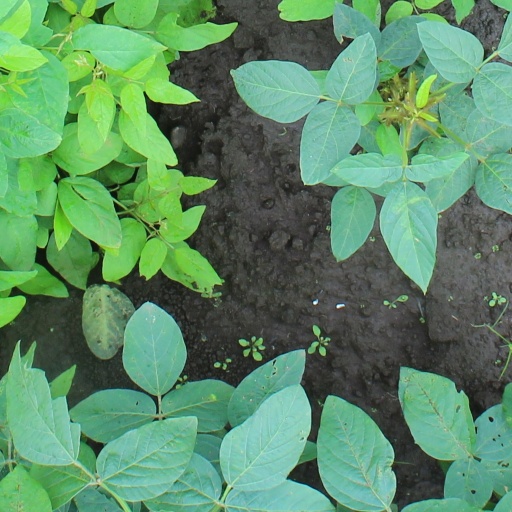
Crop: soybean